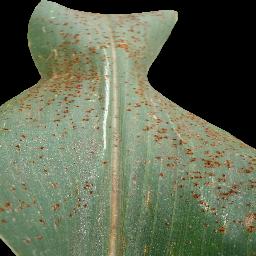
Label: Corn_(Maize)___Common_Rust